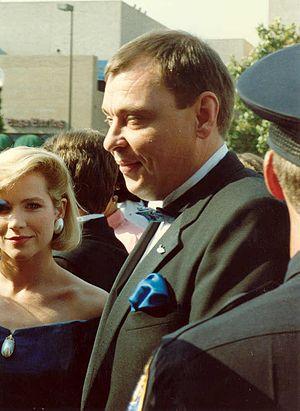
Larry Drake est un acteur américain, né le 21 février 1950 et mort le 17 mars 2016.